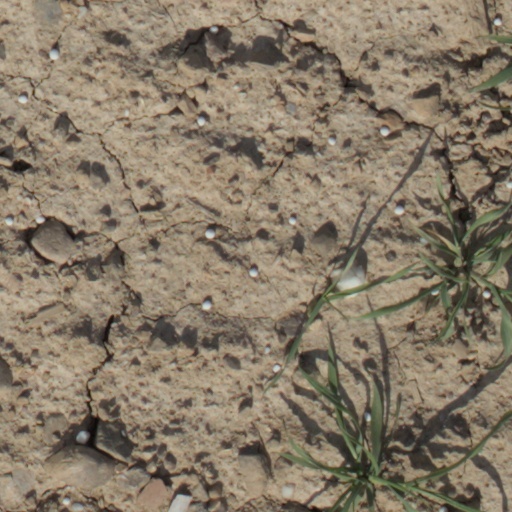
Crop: wheat